Guillon-les-Bains

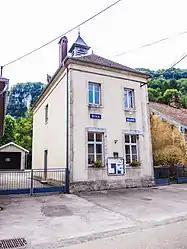
The town hall in Guillon-les-Bains

Guillon-les-Bains is a commune in the Doubs department in the Bourgogne-Franche-Comté region in eastern France.